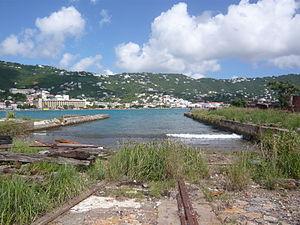
Hassel Island est une petite île des îles Vierges américaines, un territoire des États-Unis situé dans la mer des Caraïbes. Hassel Island se trouve en face du port de Charlotte Amalie et juste au sud de l'île Saint-Thomas et à l'est de Water Island.